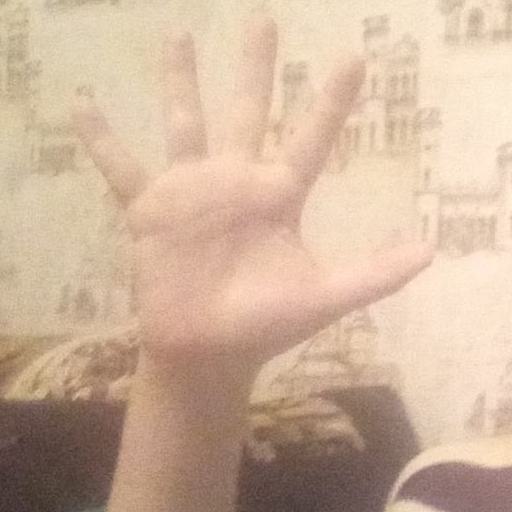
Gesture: palm